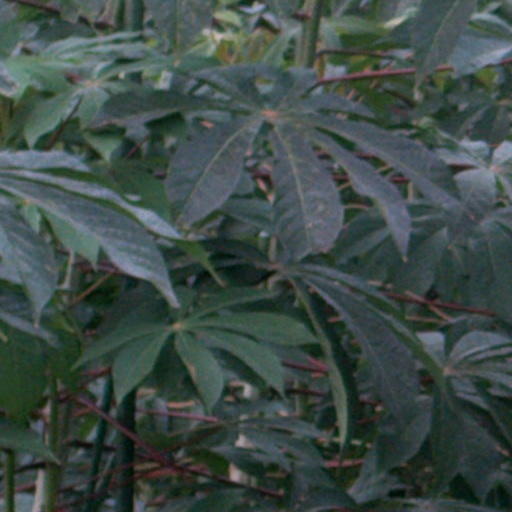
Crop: cassava